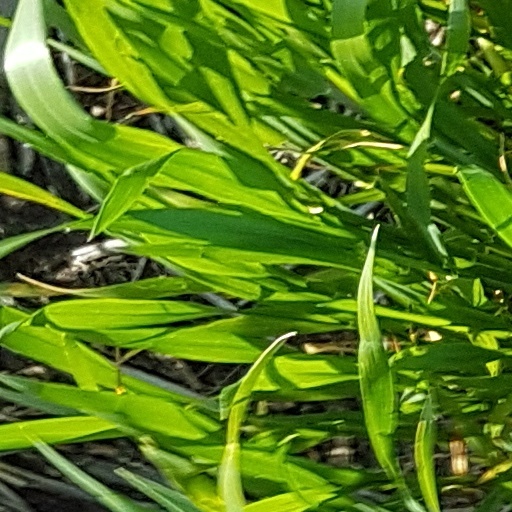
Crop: wheat